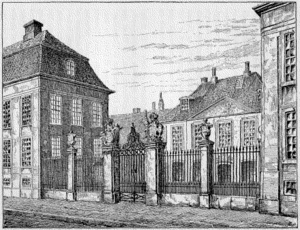
Rigshospitalet est l'un des principaux hôpitaux du Danemark et l'hôpital le plus spécialisé de Copenhague. Il a pour voisin le Panum Instituttet, faculté des sciences de la médecine de l'Université de Copenhague. En tant que centre hospitalier universitaire, il fait partie du réseau de la Copenhagen University Hospital.